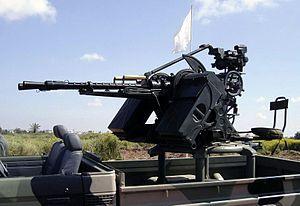
L'armée égyptienne est l'ensemble des forces militaires terrestres de l'Égypte, l'une des quatre branches des Forces armées égyptiennes.